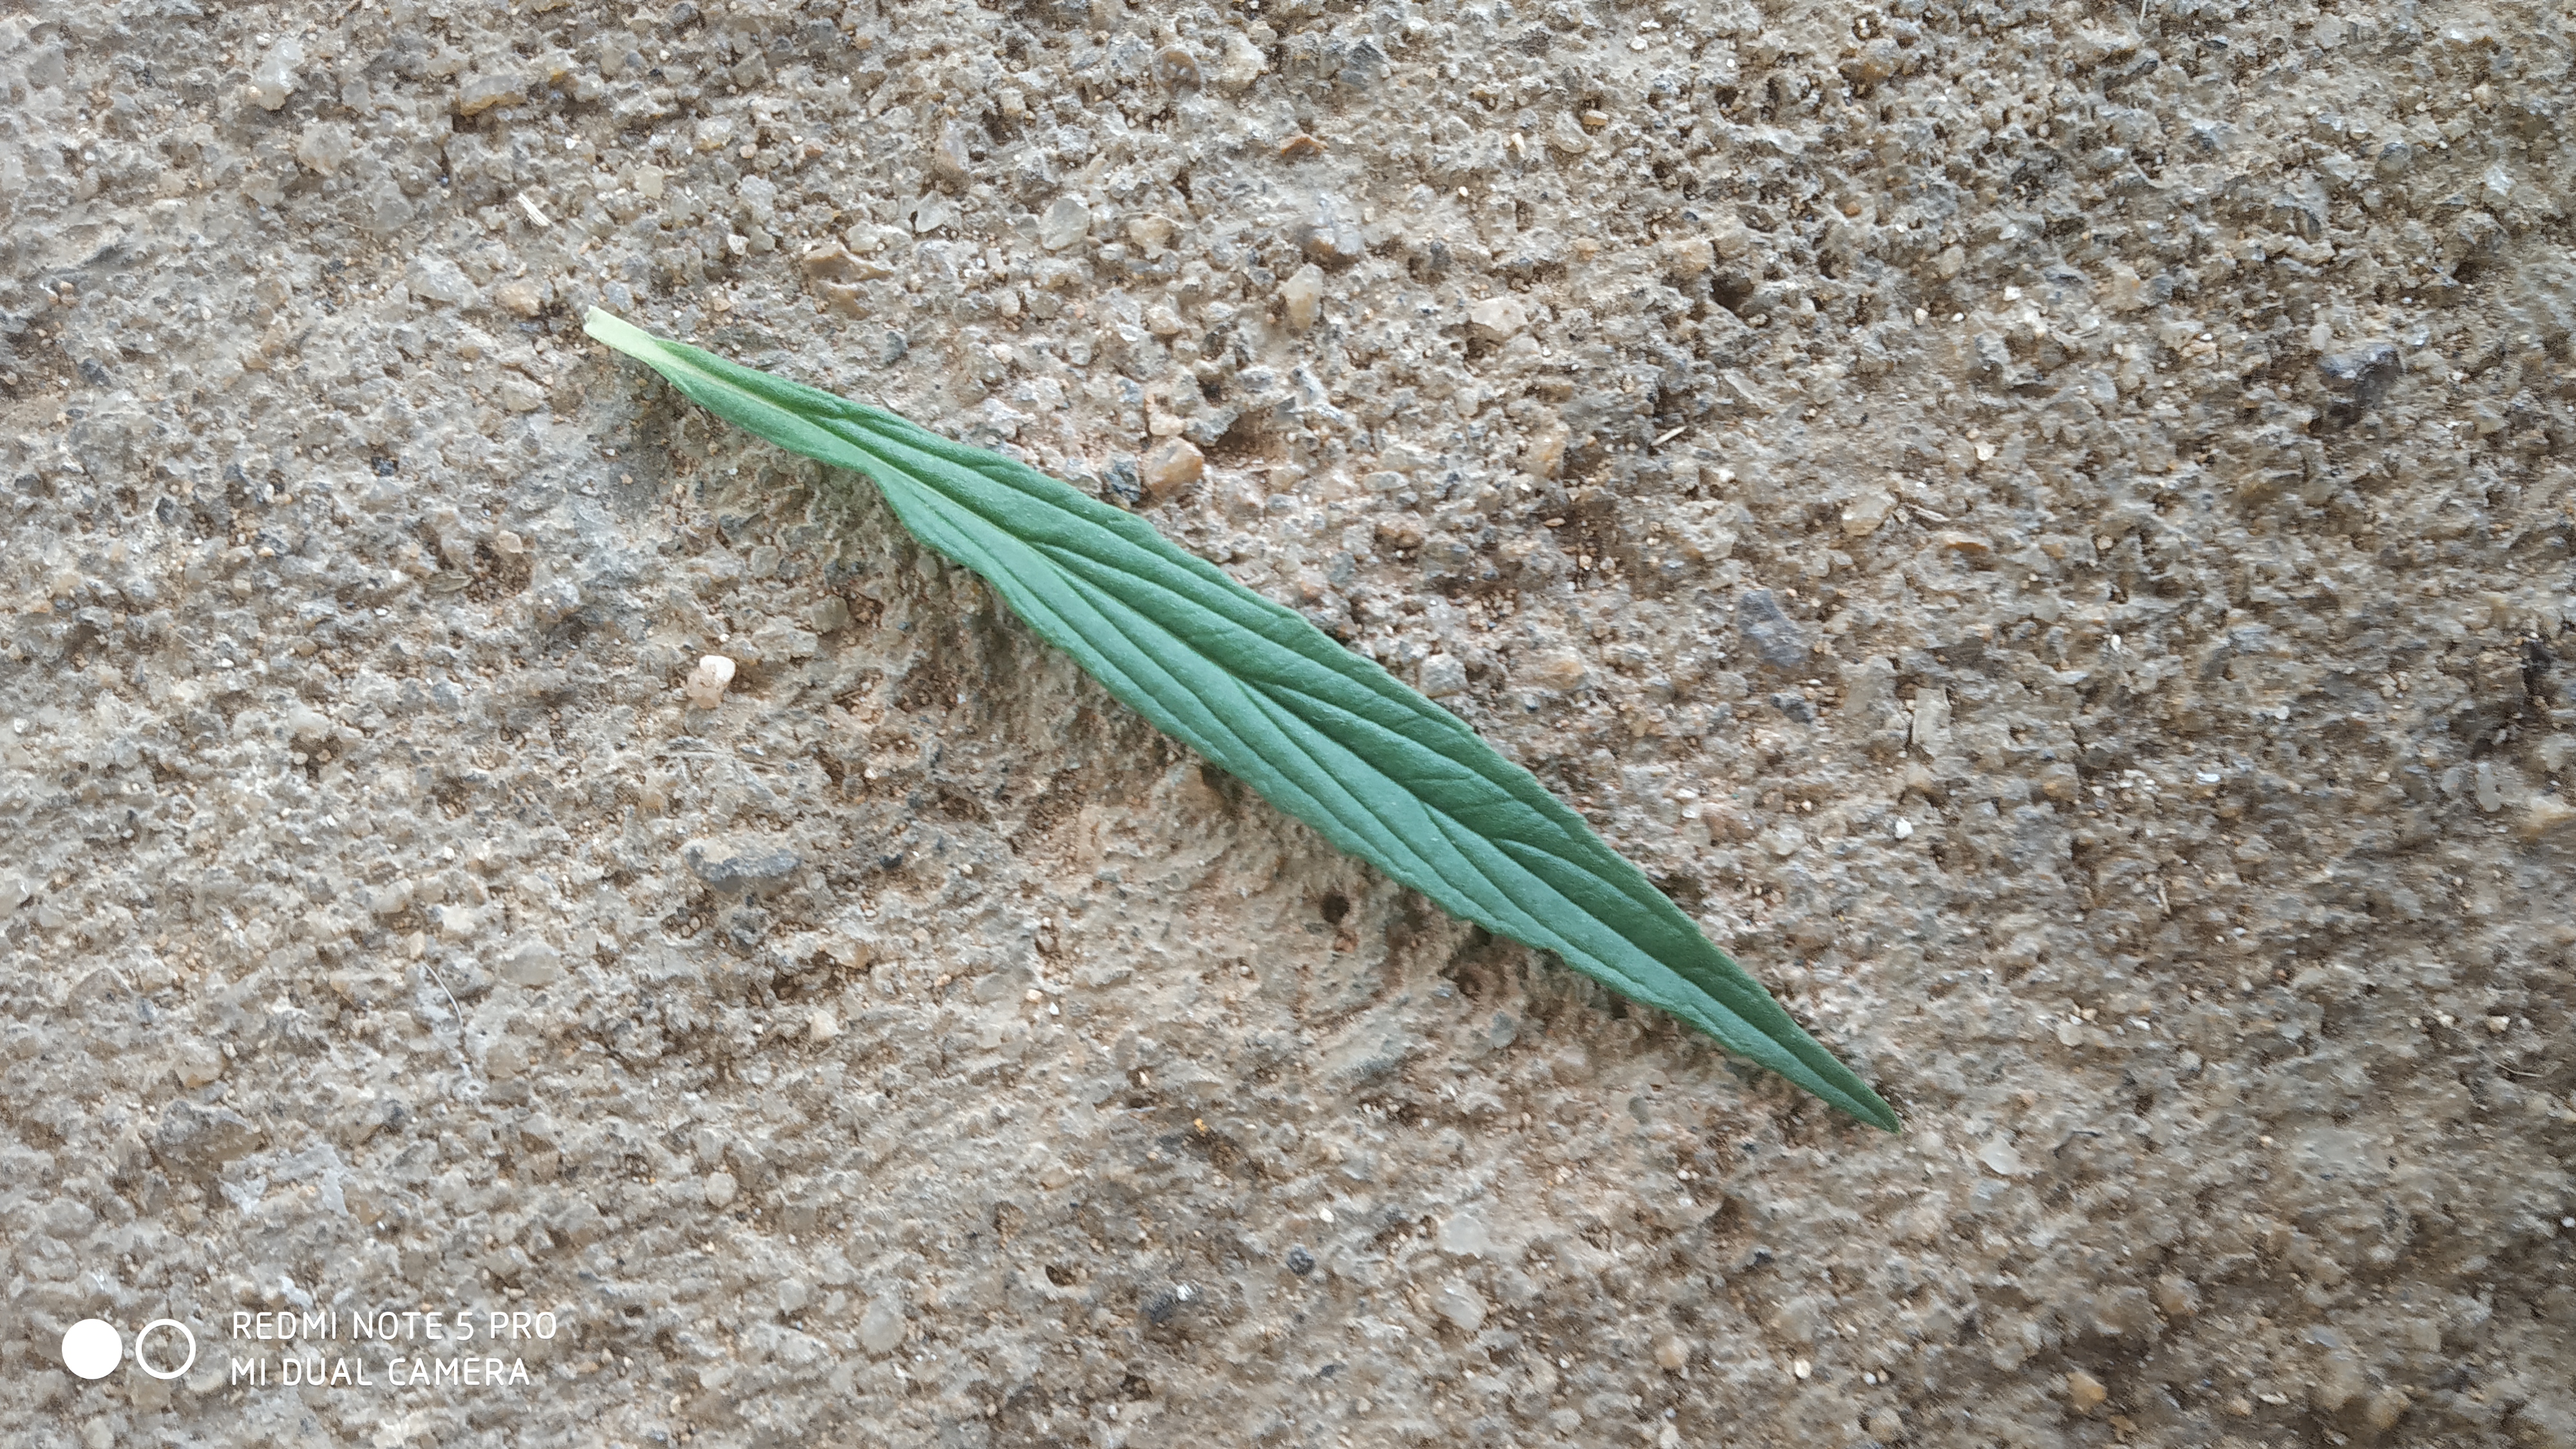
Plant: Thumbe